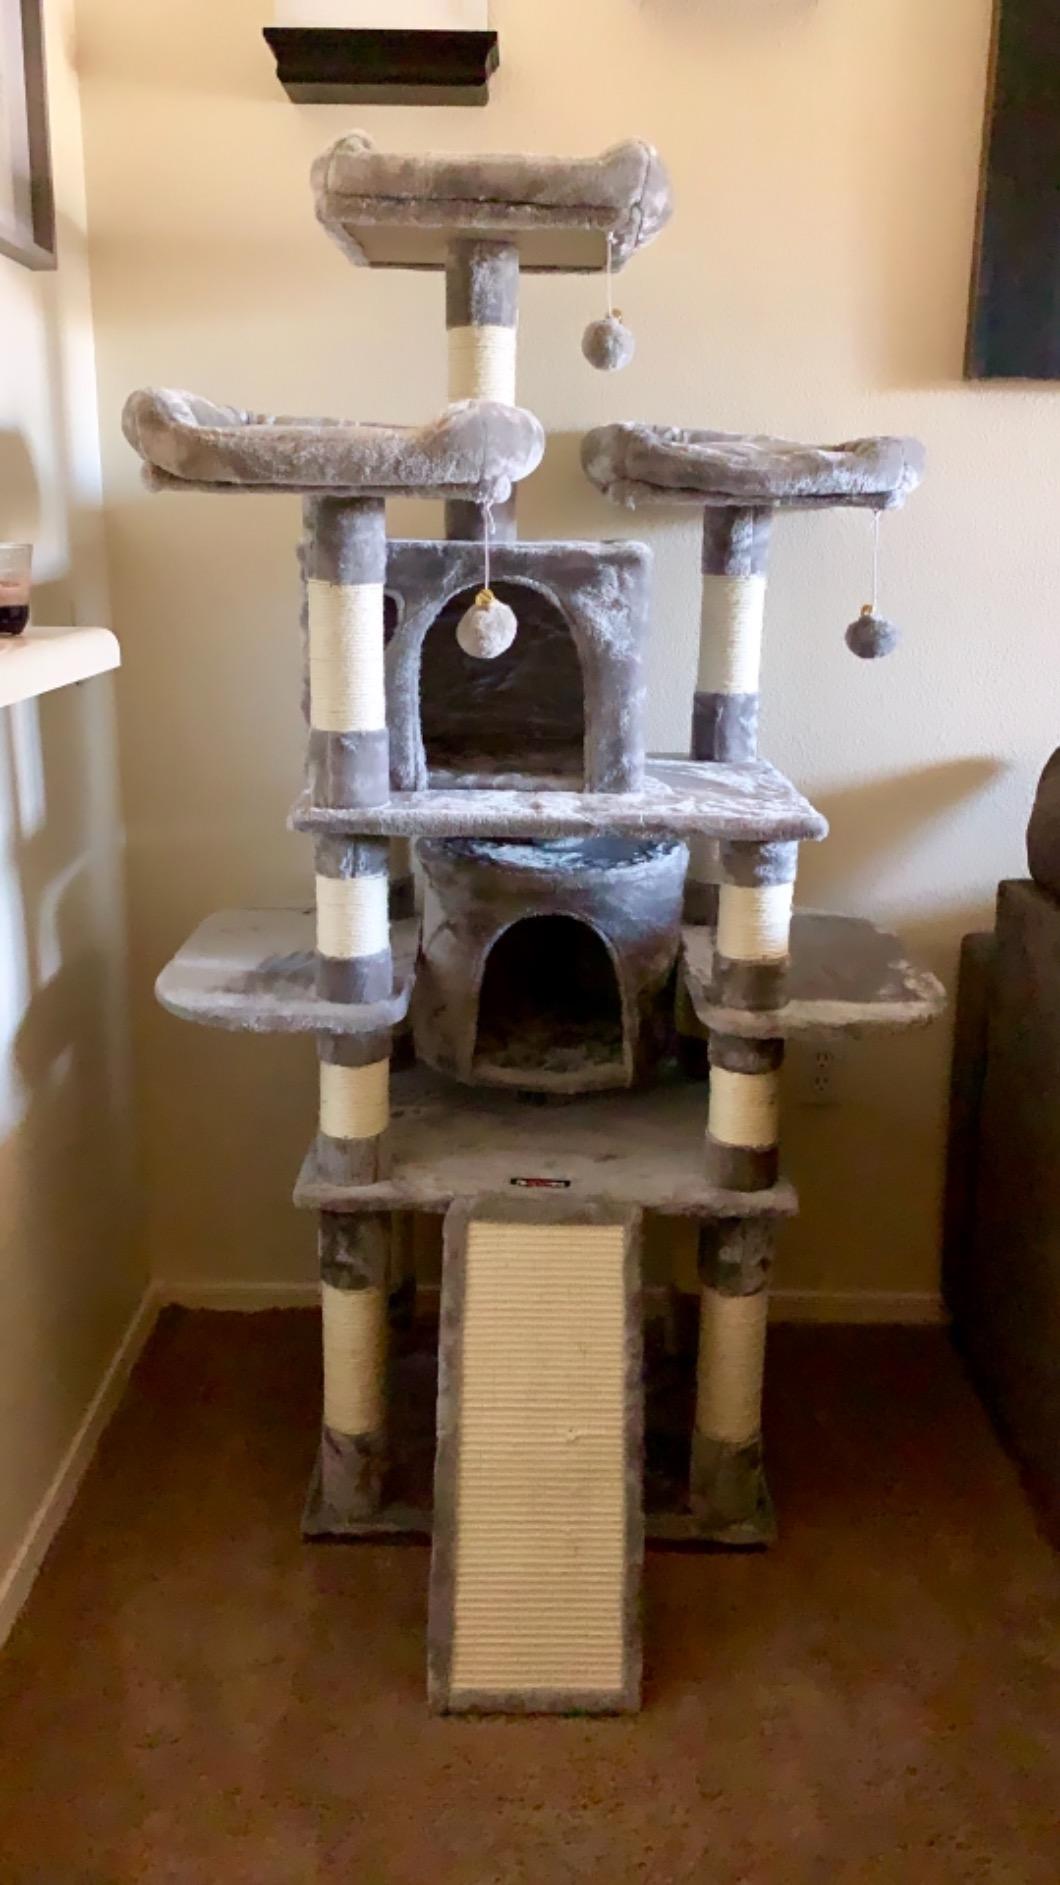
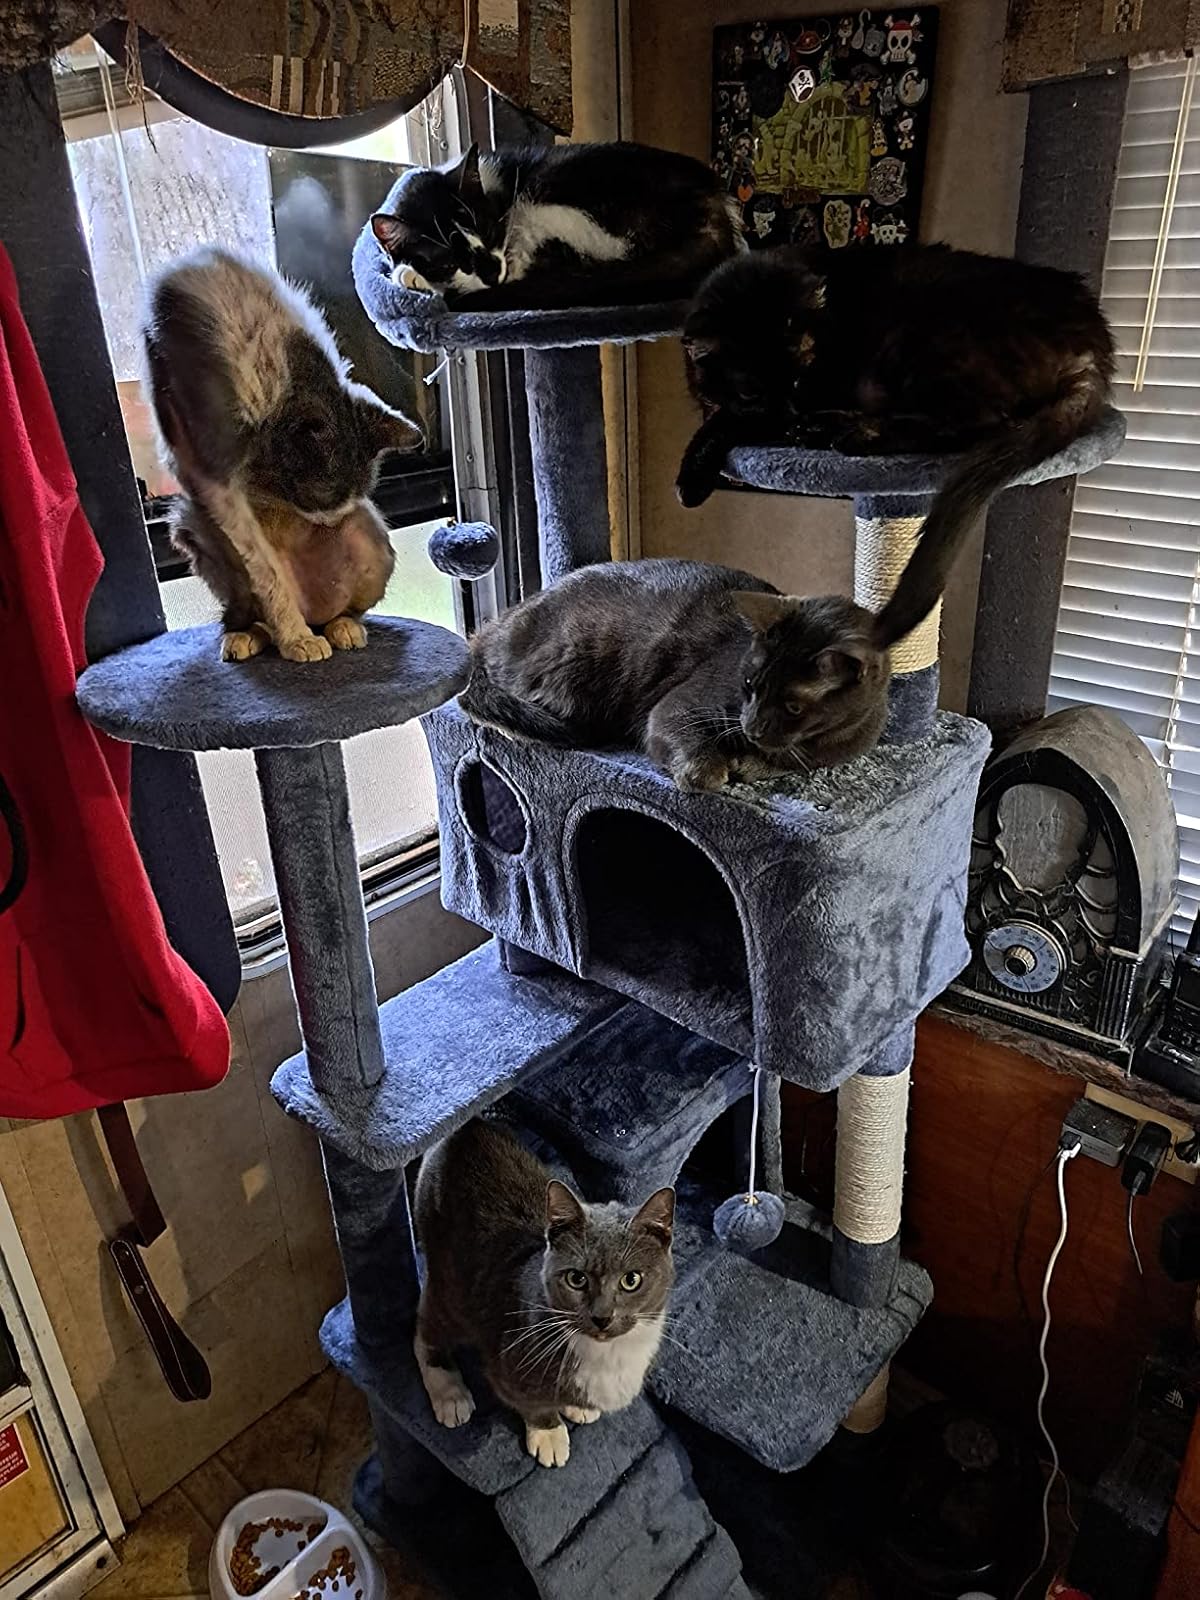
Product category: items_cat tree
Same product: no